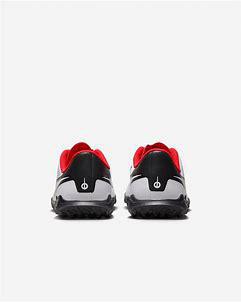
Brand: Nike
Model: Jr Tiempo Legend 10 Club